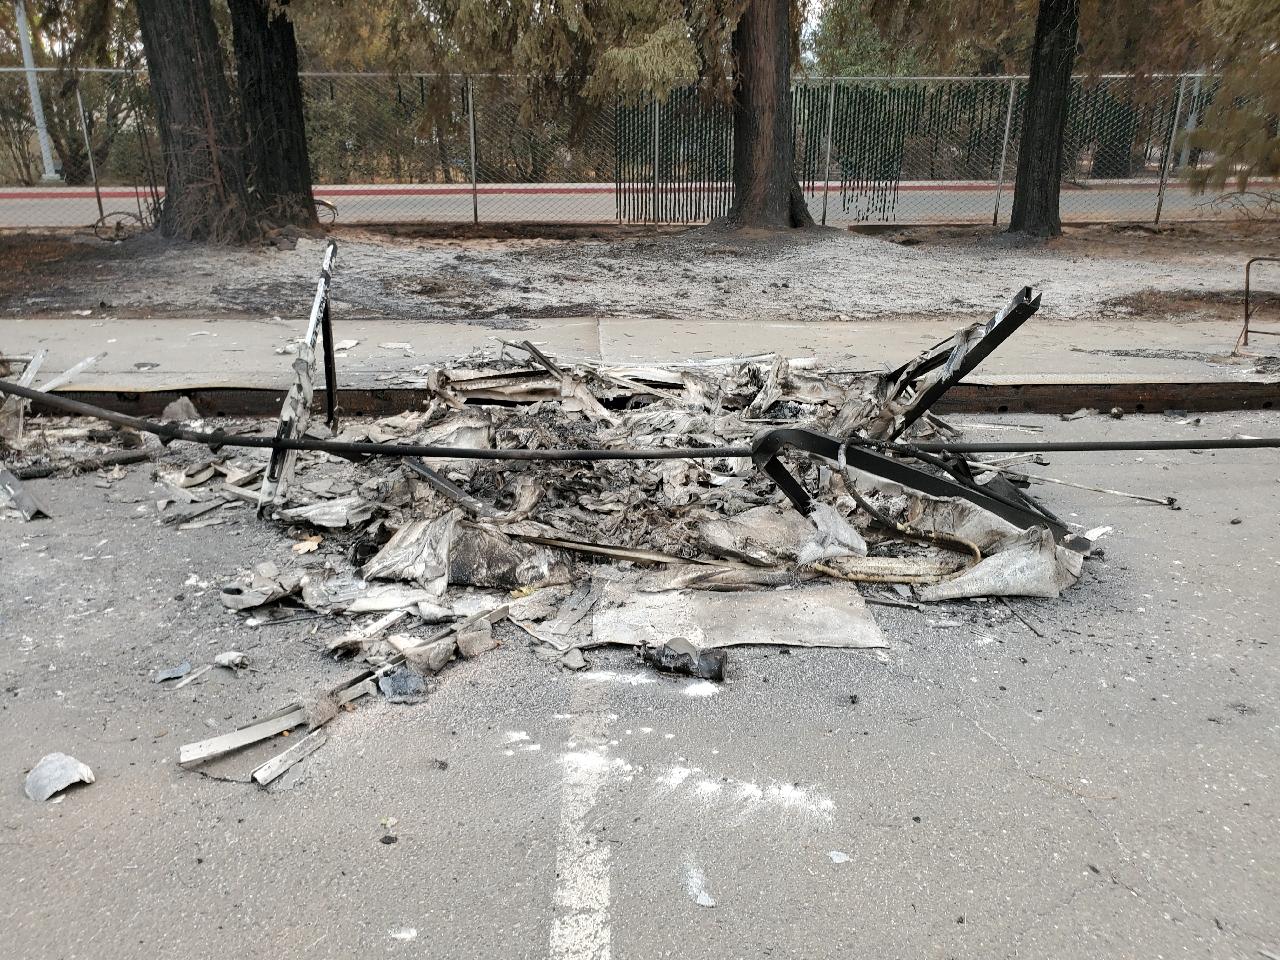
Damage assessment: destroyed